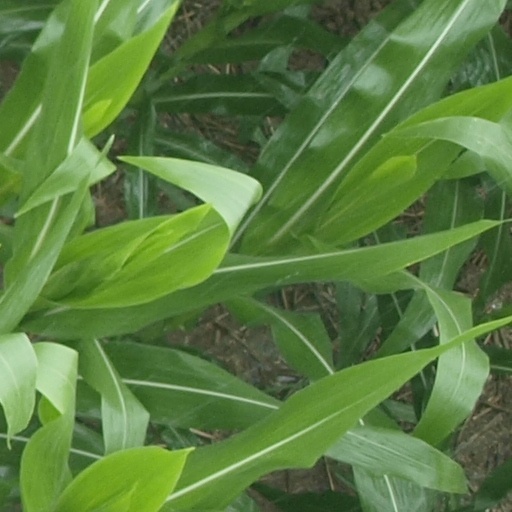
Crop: maize; corn